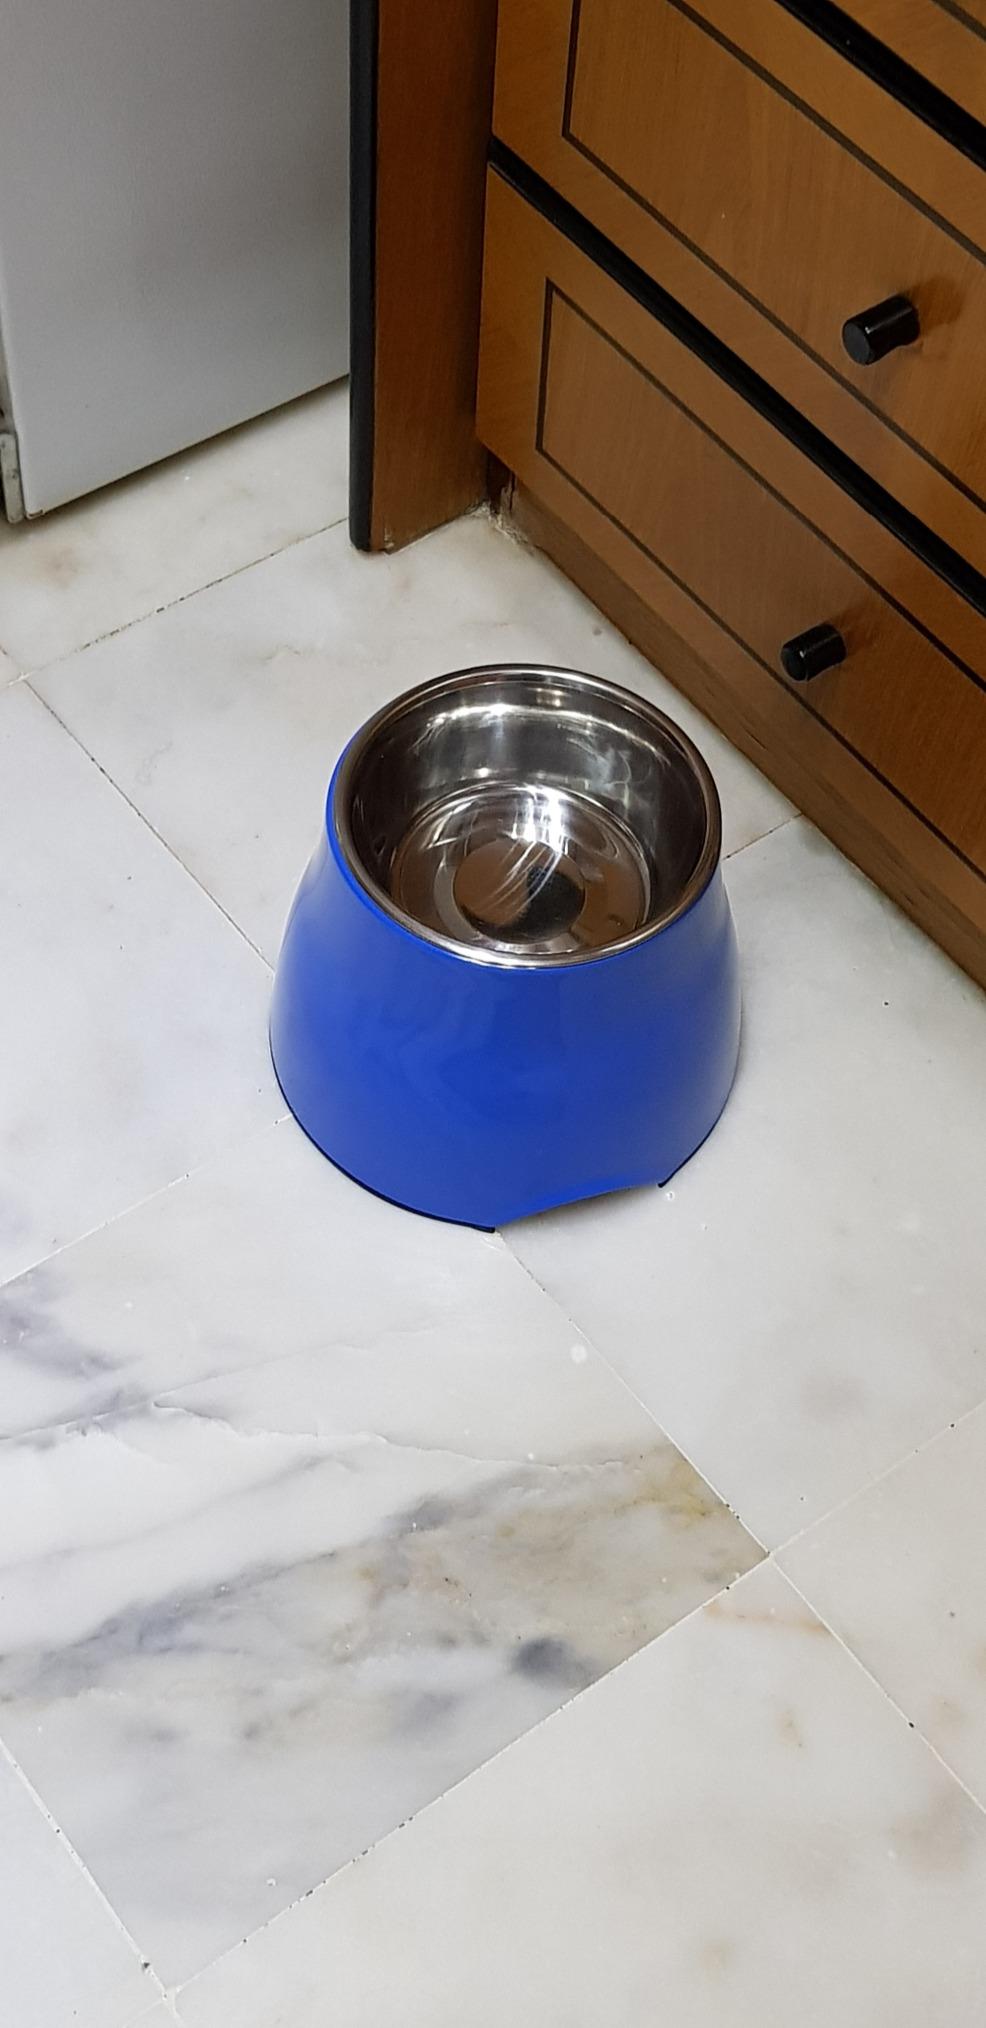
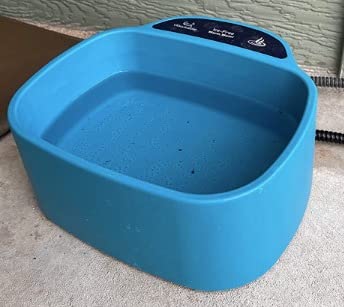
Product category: items_bowl
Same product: no